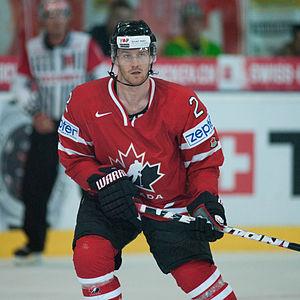
Cette page concerne des événements d'actualité qui se sont produits durant l'année 1983 dans la province canadienne du Manitoba.
Duncan Keith est un joueur professionnel canadien de hockey sur glace. Il évolue au poste de défenseur. Il est l'assistant-capitaine des Blackhawks de Chicago.